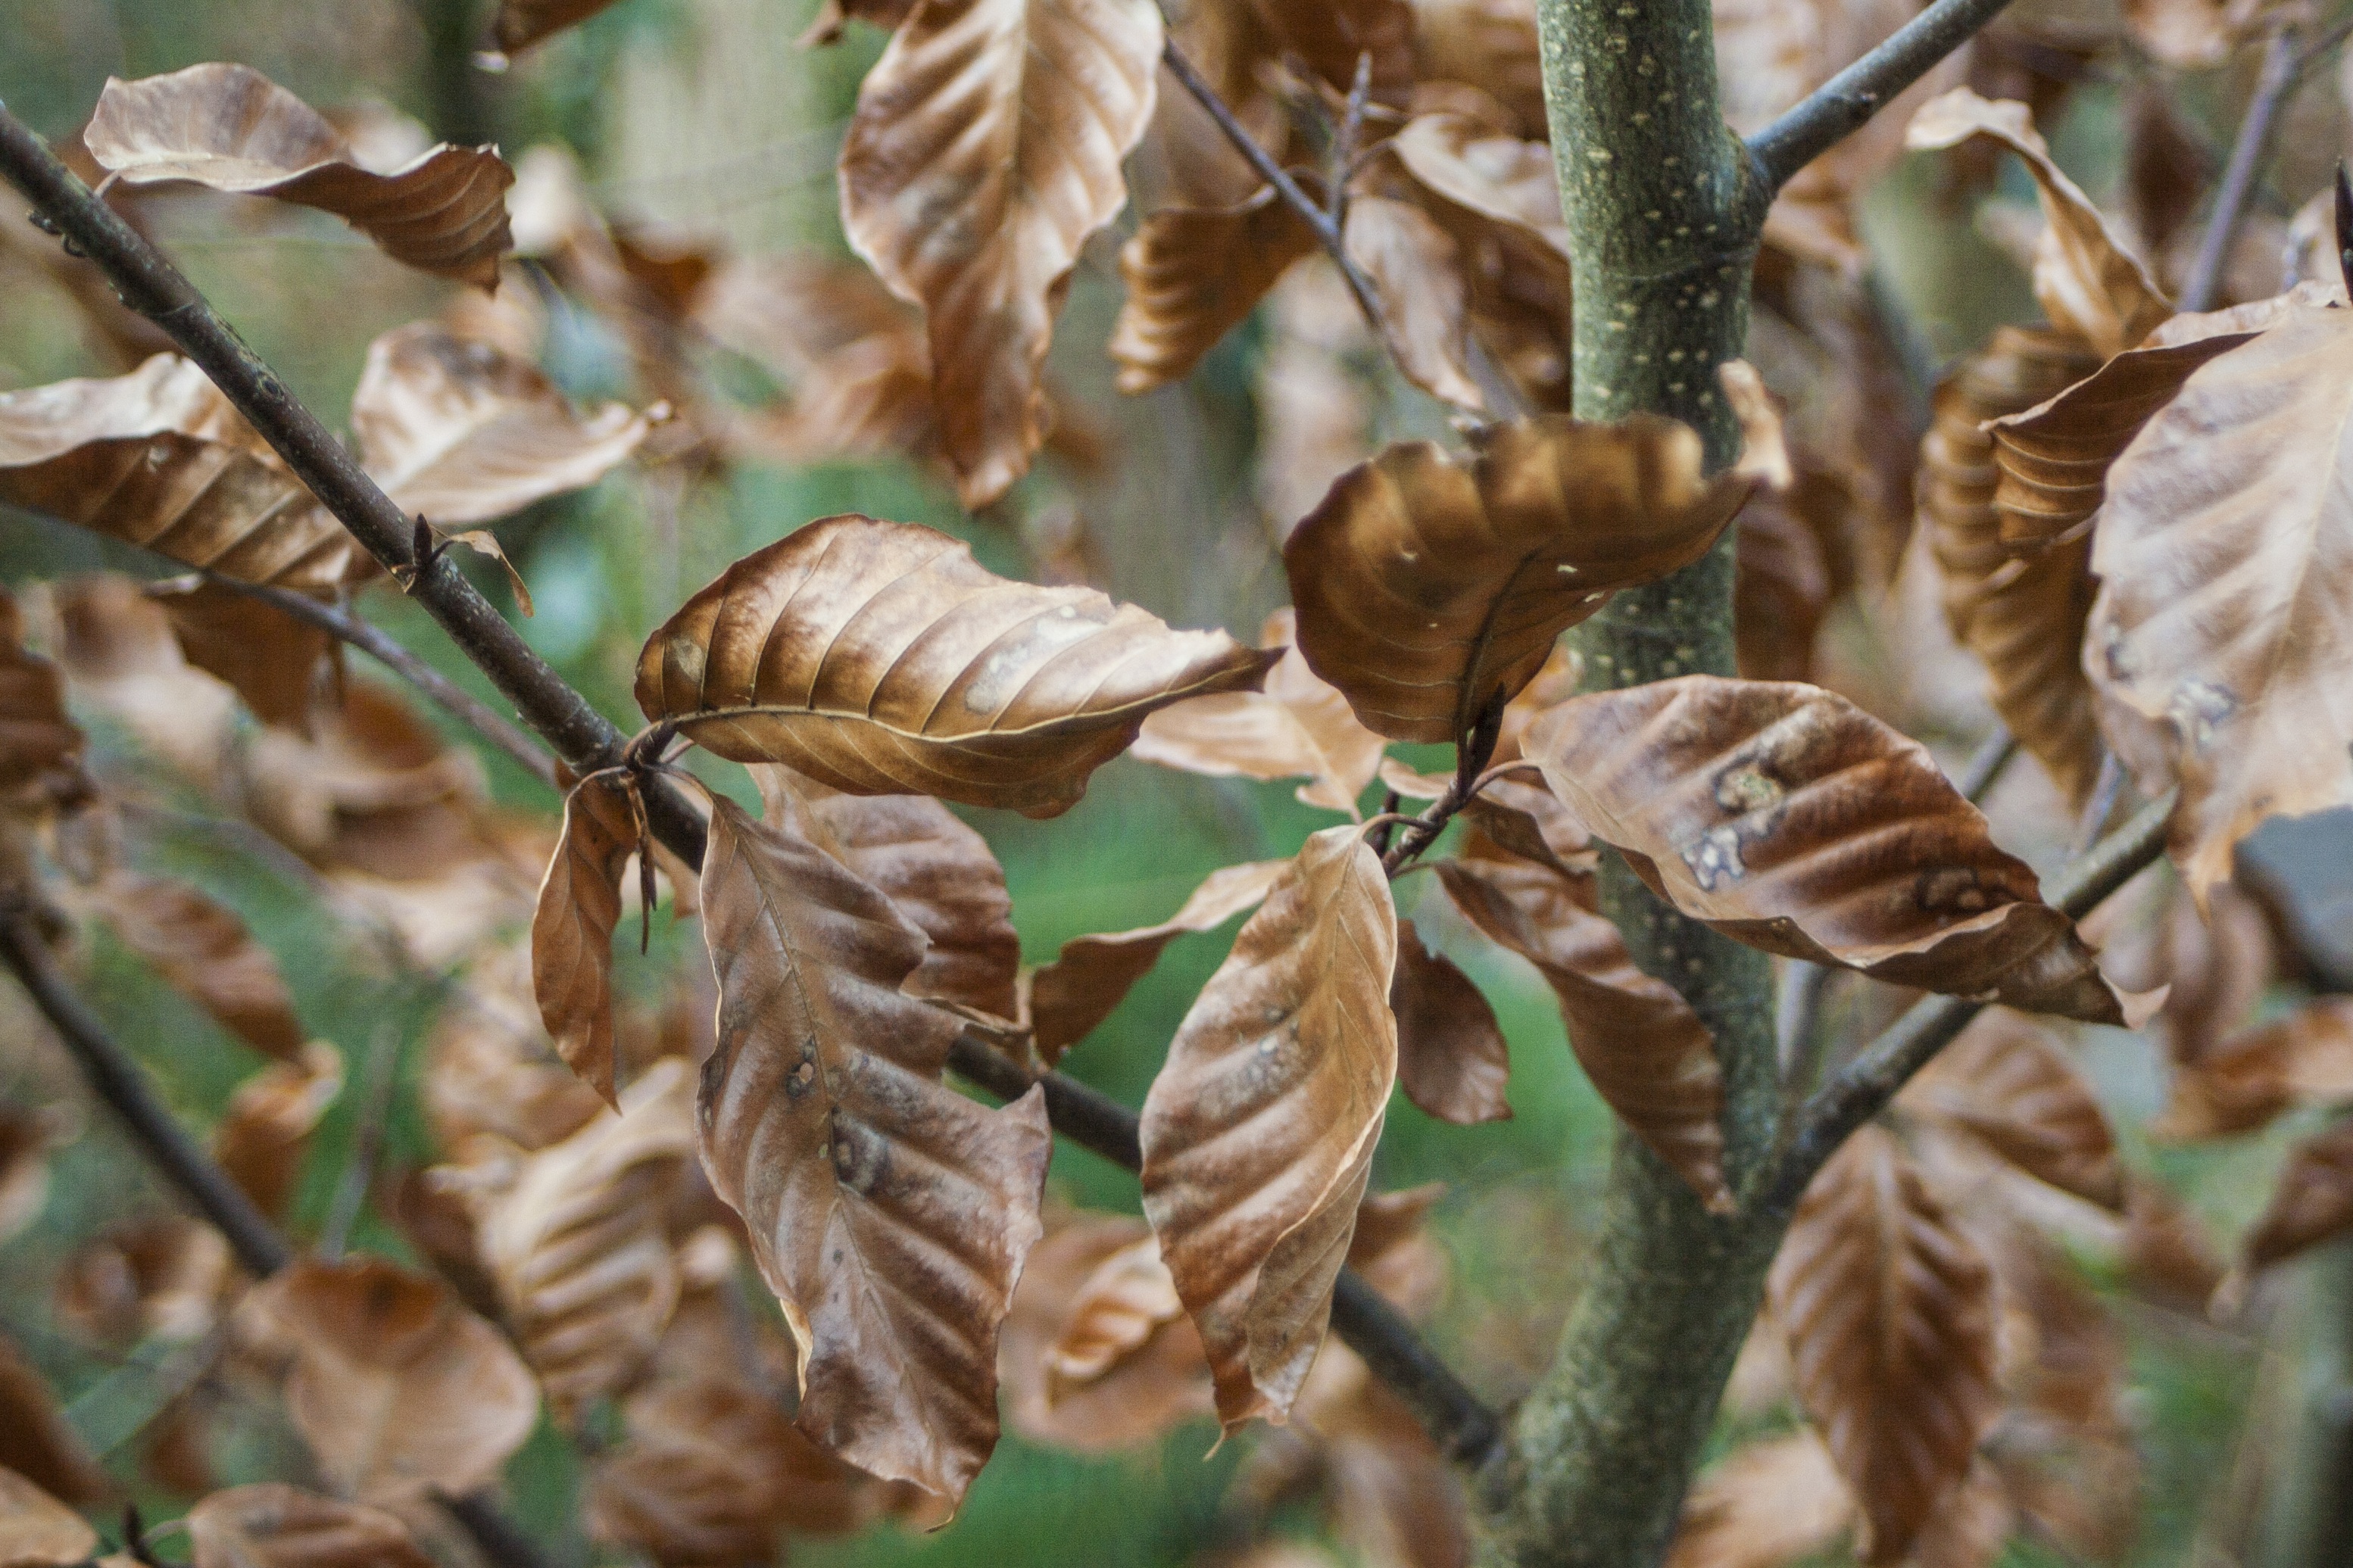
tree, nature, forest, branch, plant, leaf, fall, flower, summer, wildlife, environment, foliage, spring, green, natural, autumn, brown, botany, flora, season, fauna, twig, close up, leaves, october, autumnal, macro photography, defoliation, flowering plant, grass family, plant stem, woody plant, land plant